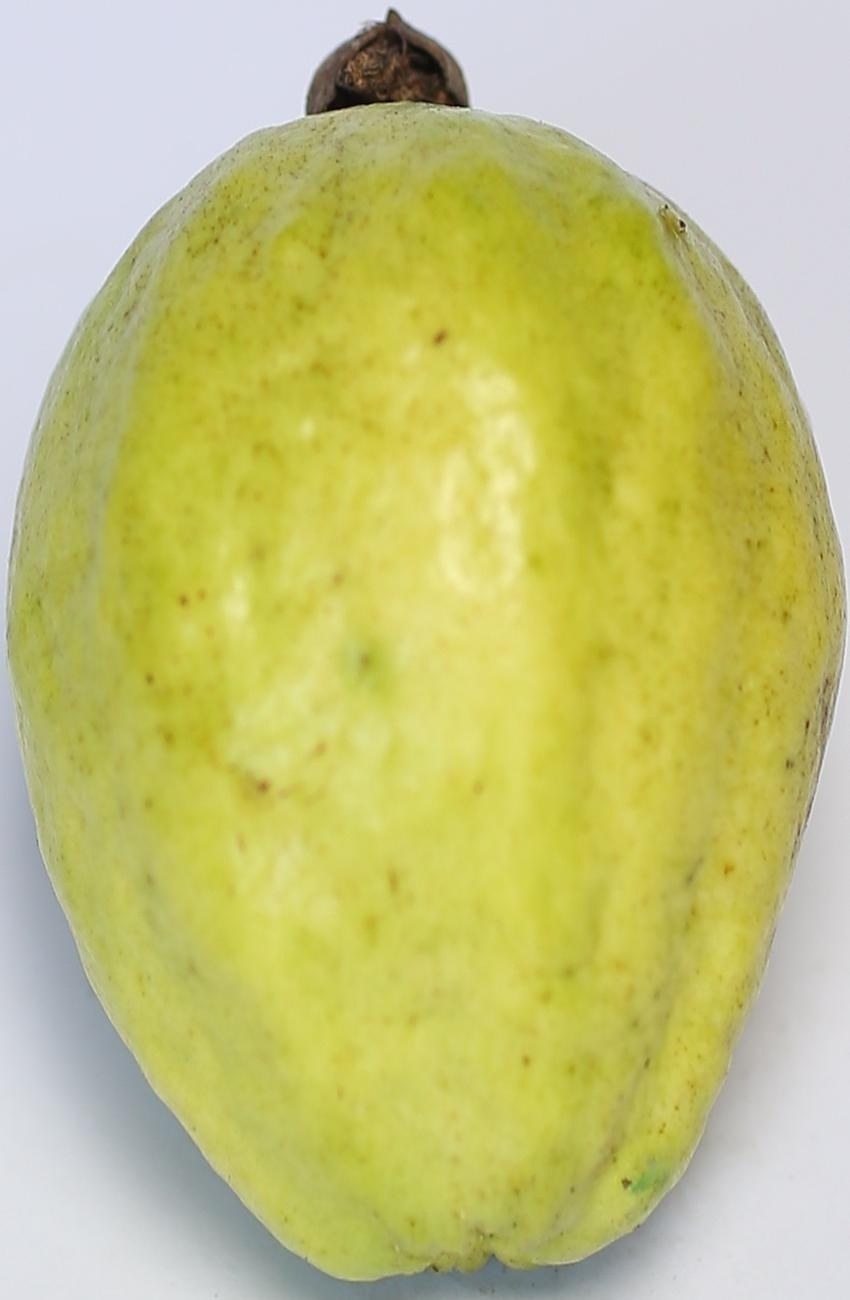
Maturity: mature-green
Variety: thadhrami